McDonnell Douglas F-15 Eagle

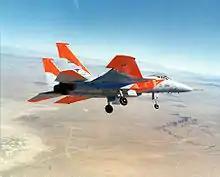
Jet aircraft with distinctive orange markings banking left over desert, with landing gears extended

Through this period, studies of combat over Vietnam were producing worrying results. Theory had stressed long-range combat using missiles and optimized aircraft for this role. The result was highly loaded aircraft with large radar and excellent speed, but limited maneuverability and often lacking a gun. The canonical example was the McDonnell Douglas F-4 Phantom II, used by the USAF, USN, and U.S. Marine Corps to provide air superiority over Vietnam, the only fighter with enough power, range, and maneuverability to be given the primary task of dealing with the threat of Soviet fighters while flying with visual engagement rules.